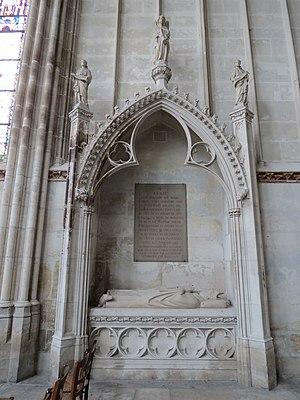
Enfeu et gisant de Jean Roussel dit Marc-d'Argent, contre le mur sud de la chapelle axiale de la Vierge.
Jean Roussel dit Marc-d'Argent est le 23ᵉ abbé de Saint-Ouen de Rouen.
Un enfeu désigne un casier étanche en élévation, destiné à recevoir un cercueil ou une urne funéraire. Il correspond le plus souvent à l'espace où un tombeau est encastré dans l'épaisseur du mur d'un édifice religieux. Dérivée de l'arcosolium antique, cette niche funéraire à fond plat ou légèrement incliné était généralement réservée aux nobles. Elle comportait généralement un gisant, une pierre tombale ou une simple dalle sans inscription.